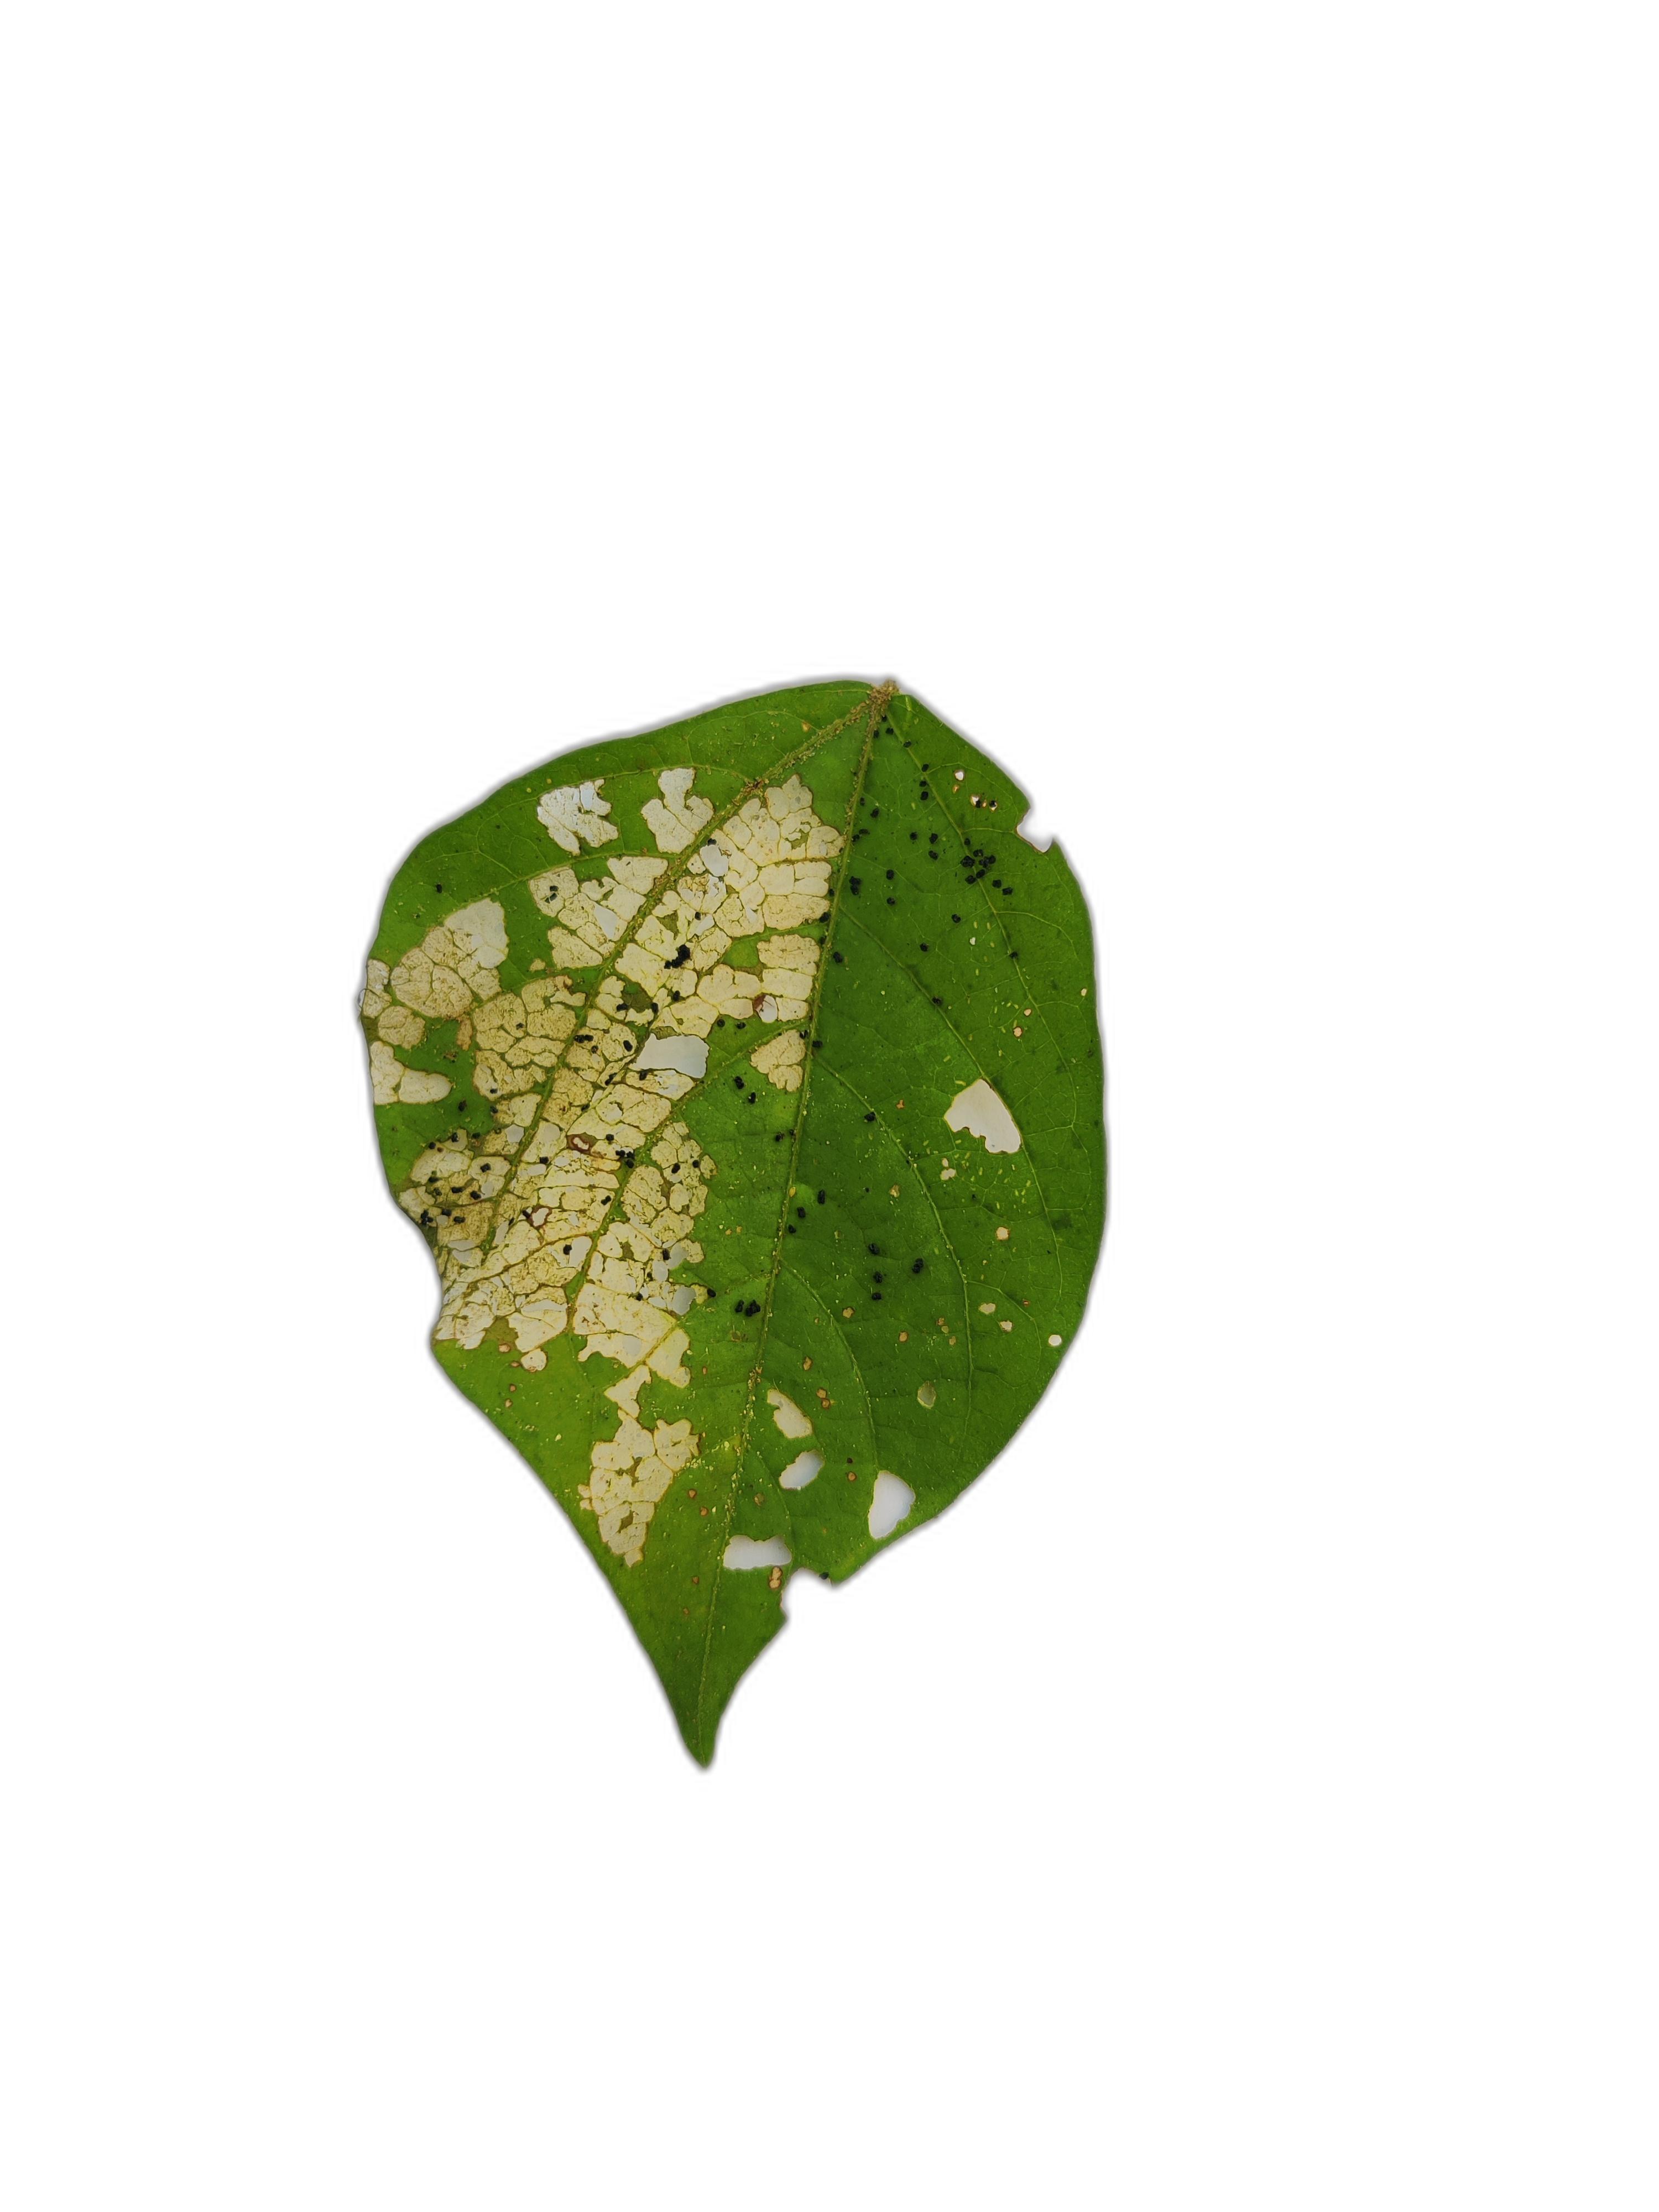
Label: Insect